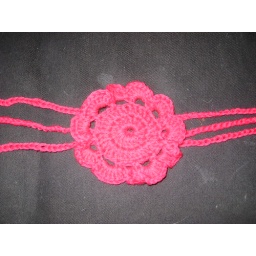
flower headband in pink